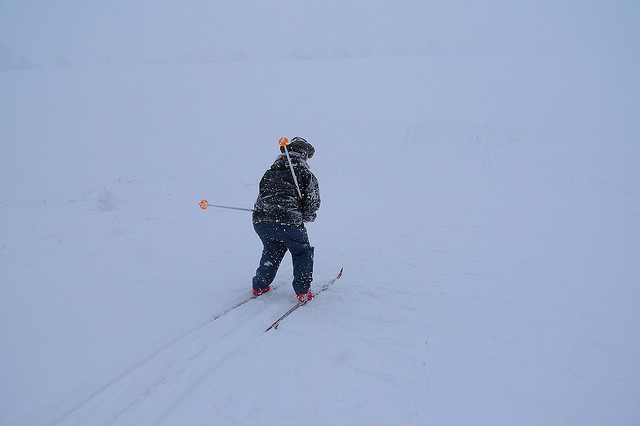
user: Given an image and a question. Answer the question in a short answer. Question: On what is this person traveling on? Short Answer:
assistant: ski